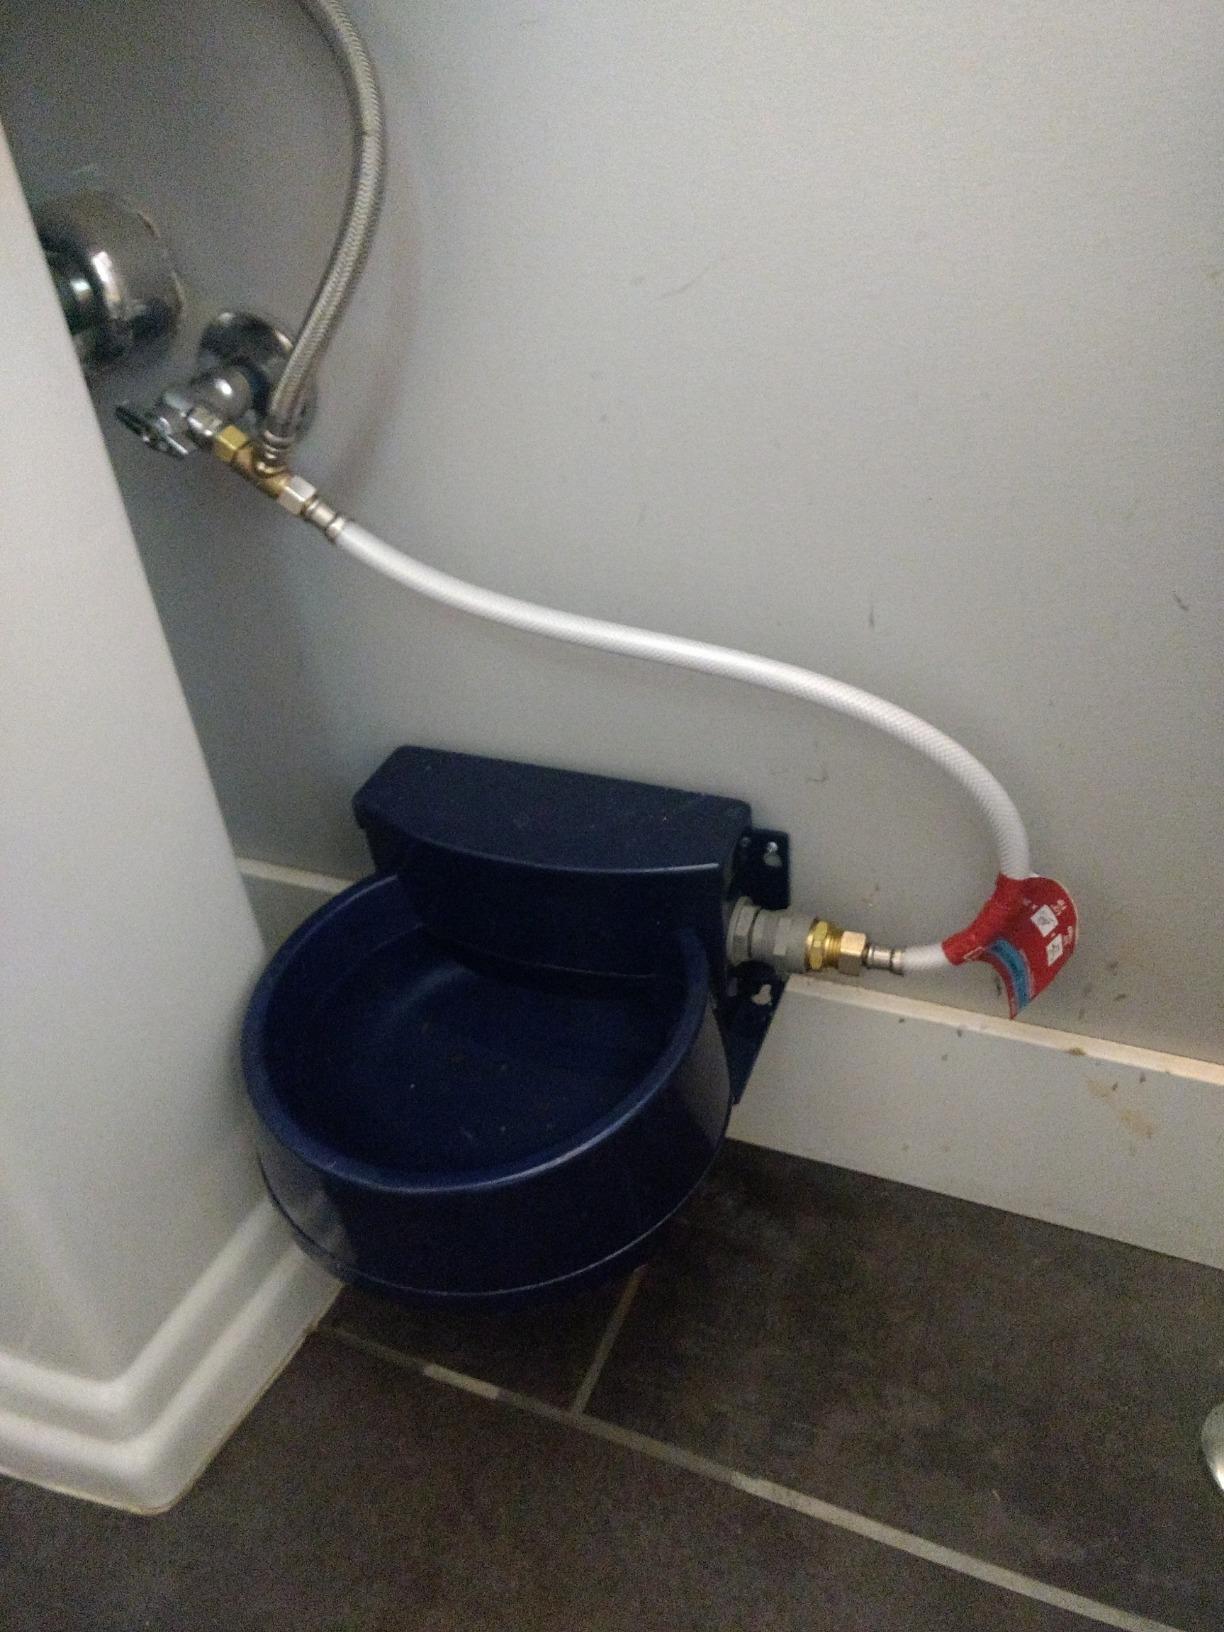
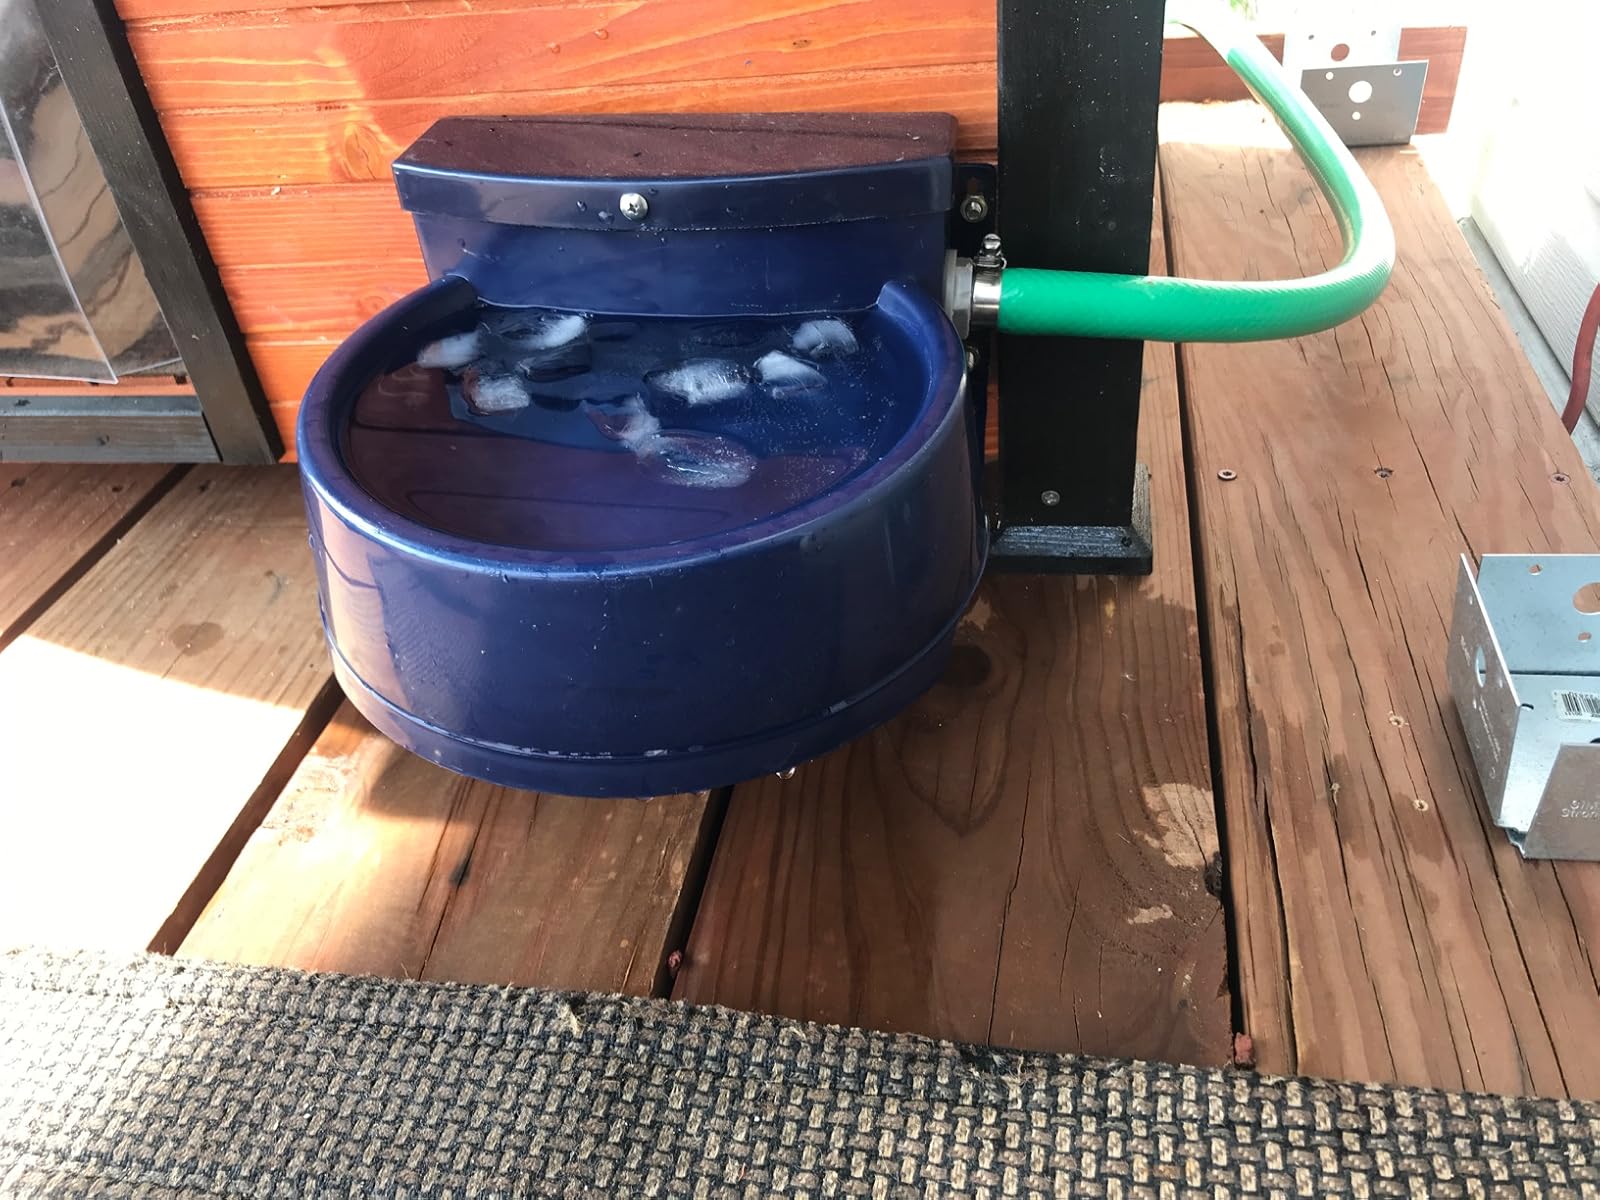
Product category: items_bowl
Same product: yes